Sahitya Akademi

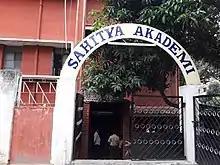
Sahitya Akademi Regional Office at Bengaluru

The Sahitya Akademi was constituted by the Government of India by a resolution passed on 15 December 1952. It was formally inaugurated on 12 March 1954. It initially functioned under executive order, but was subsequently registered as a society under the Indian Societies Registration Act, 1860. The constitution of the Sahitya Akademi provides that it shall be run by three authorities — a General Council, an Executive Board, and a Finance Committee.